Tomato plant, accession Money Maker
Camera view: horizontal (90 deg, fisheye); turntable rotation: 150 degrees
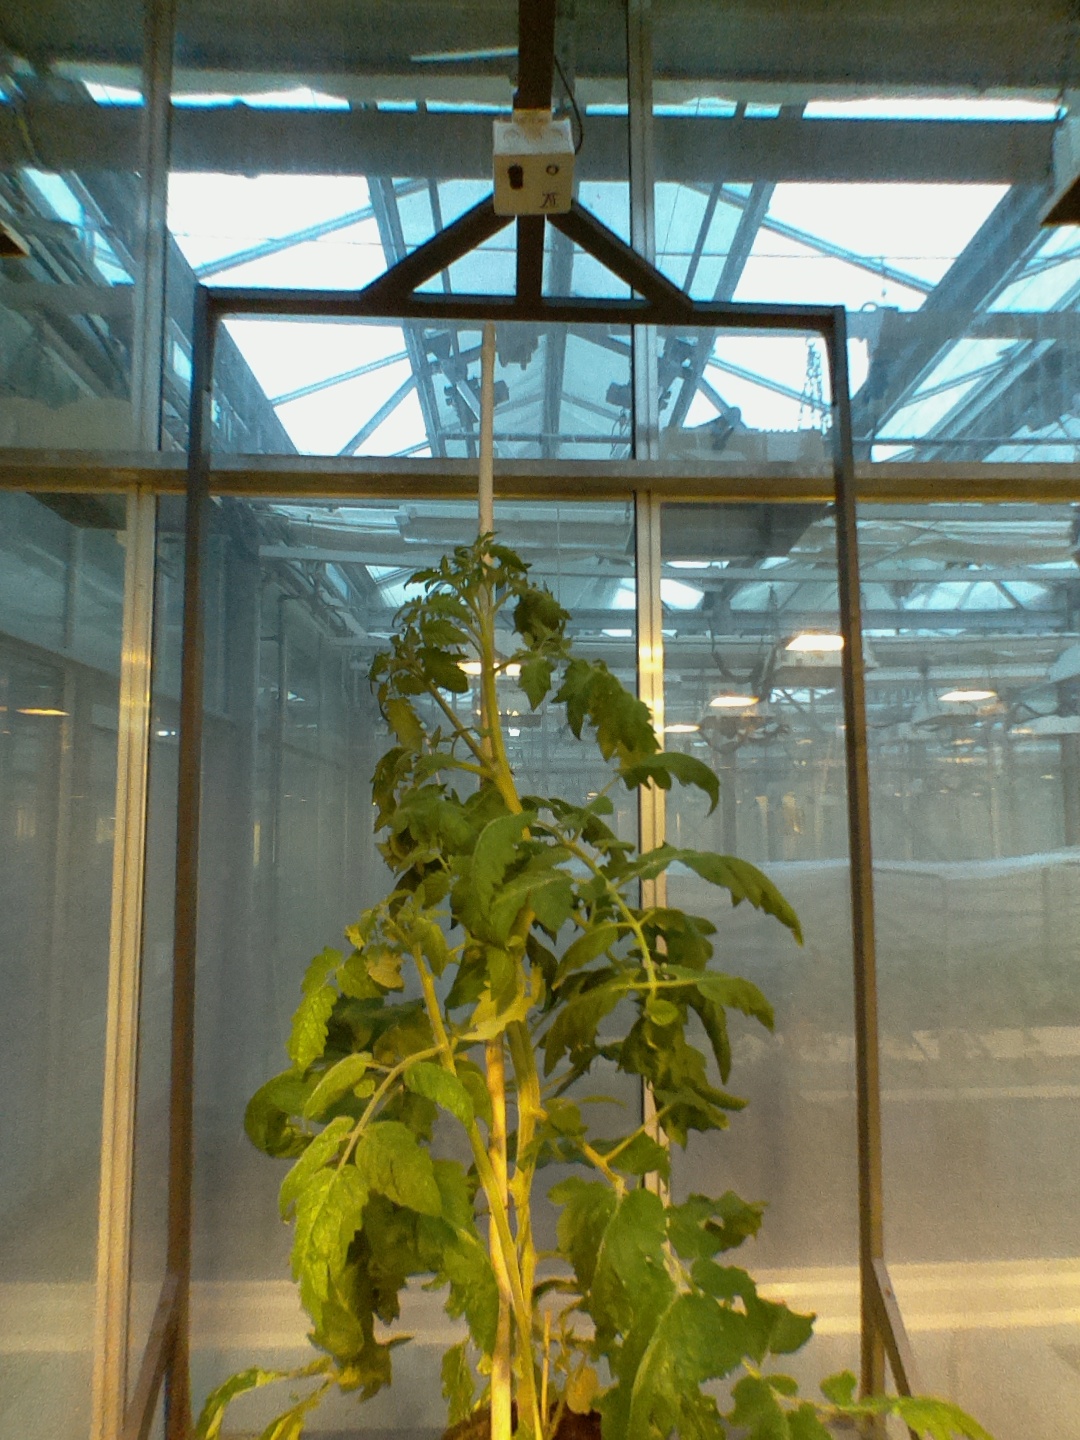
BBCH growth stage 60: First flowers open